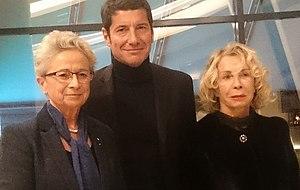
Hommage à Catherine Morschel, directrice administrative de l'Orcpaca, lors de son départ en retraite, par David Lisnard, maire de Cannes et Anny Courtade, présidente de l'orchestre
Anny Courtade, née le 7 novembre 1939 à Saint-Raphaël, est une dirigeante d'entreprise française et une dirigeante de club sportif.